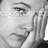
Emotion: neutral